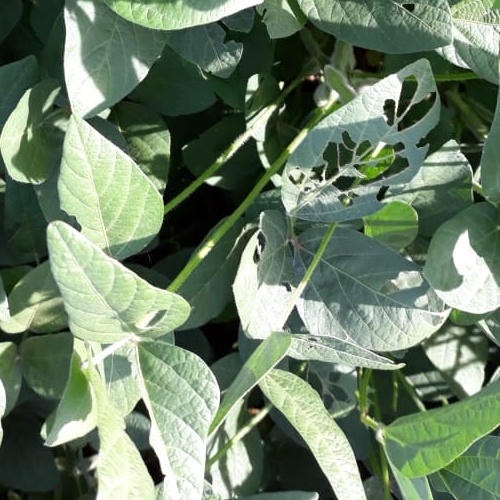
Label: Caterpillar